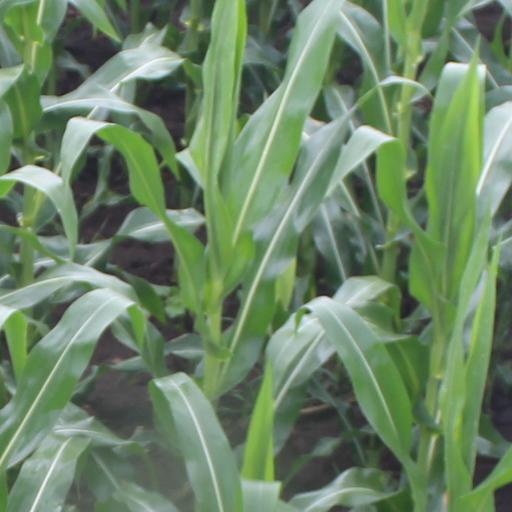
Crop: maize; corn